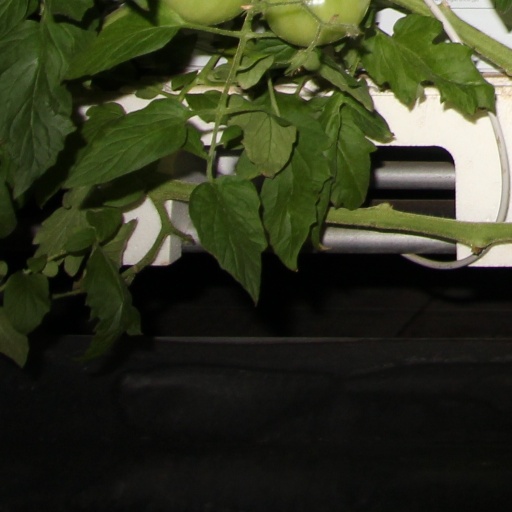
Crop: tomato